Answer in natural language. Considering the relative positions, where is Doorway (highlighted by a red box) with respect to Doorway (highlighted by a blue box)? Choose between the following options: right or left
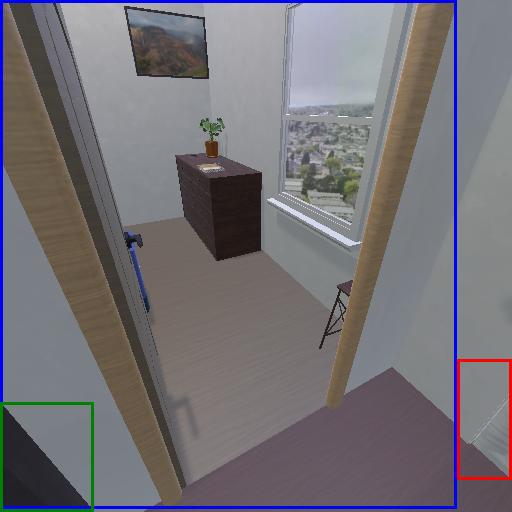
<answer>right</answer>